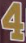
Number: 4